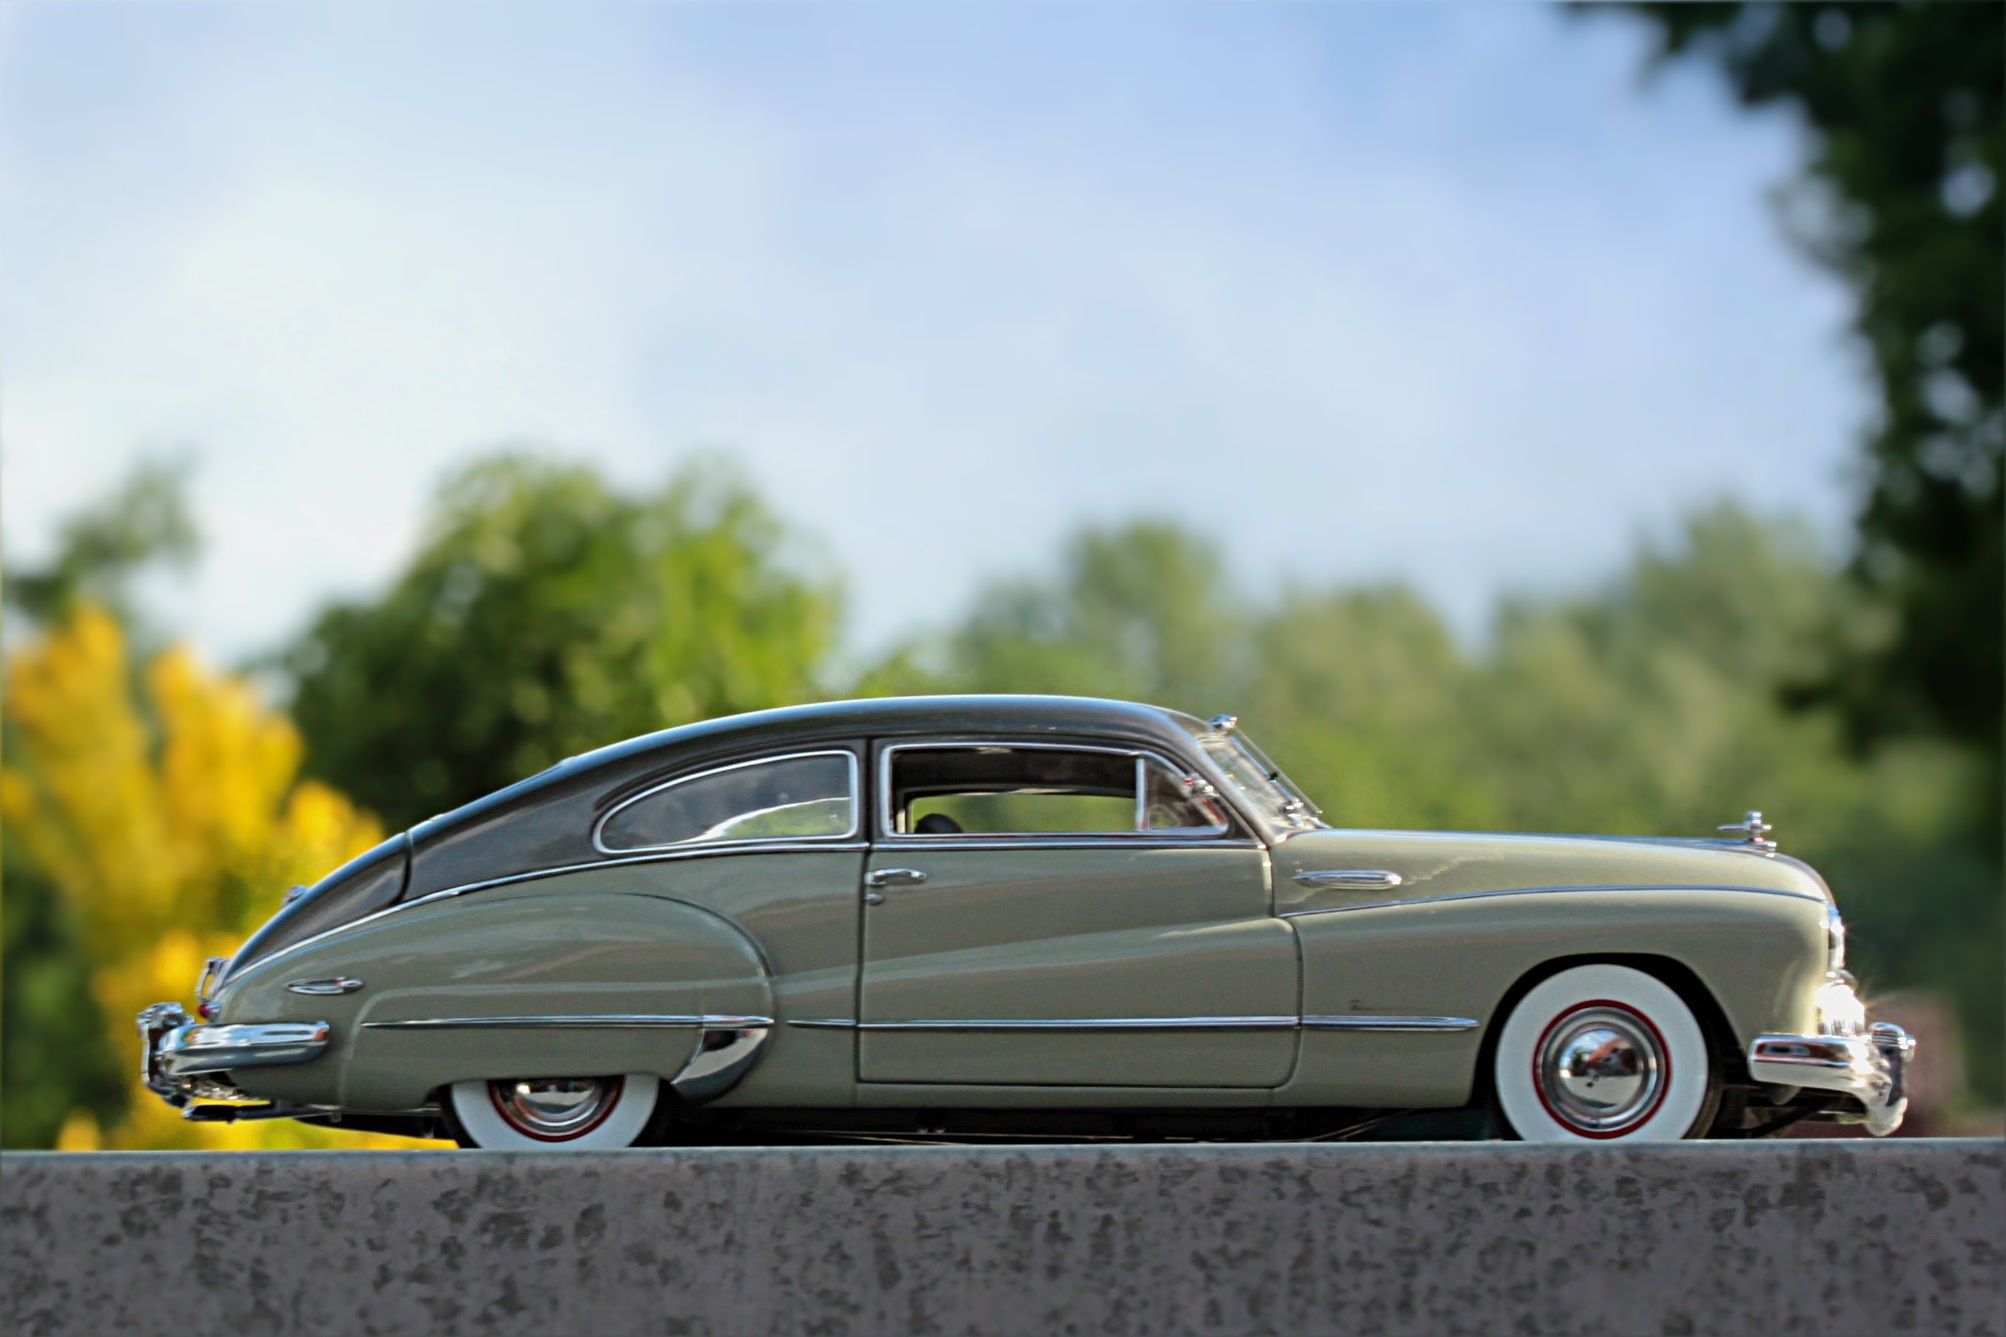
car, vehicle, auto, classic car, motor vehicle, vintage car, sedan, oldtimer, buick, photo montage, antique car, model car, land vehicle, automobile make, automotive exterior, compact car, automotive design, luxury vehicle, executive car, full size car